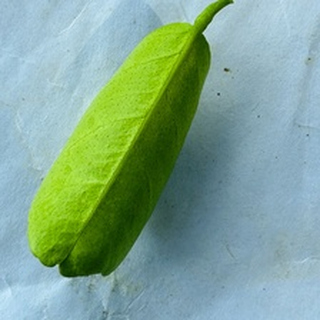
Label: healthy_lemon